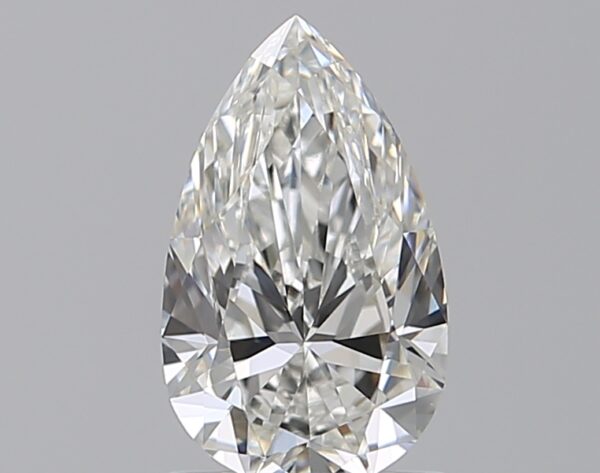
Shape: pear
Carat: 1.01
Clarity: VVS2
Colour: G
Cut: EX
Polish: EX
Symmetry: EX
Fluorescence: N
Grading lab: GIA
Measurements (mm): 8.98 x 5.4 x 3.34